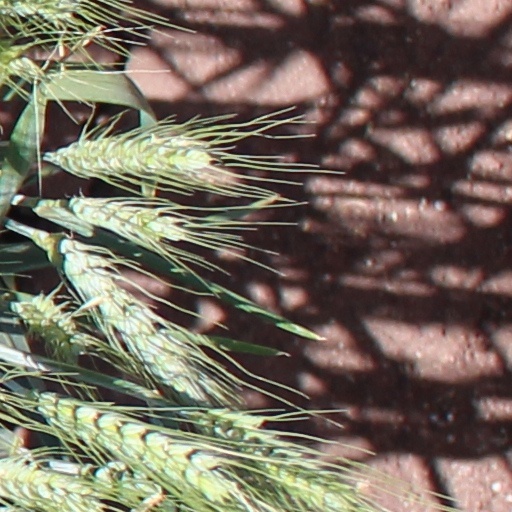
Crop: wheat